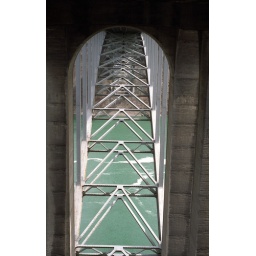
Under a bridge over water